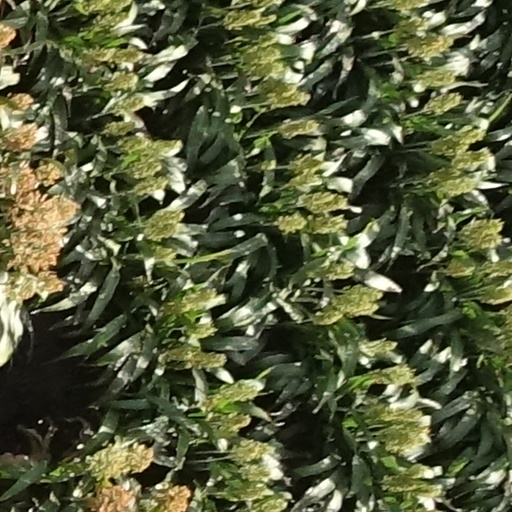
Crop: sorghum